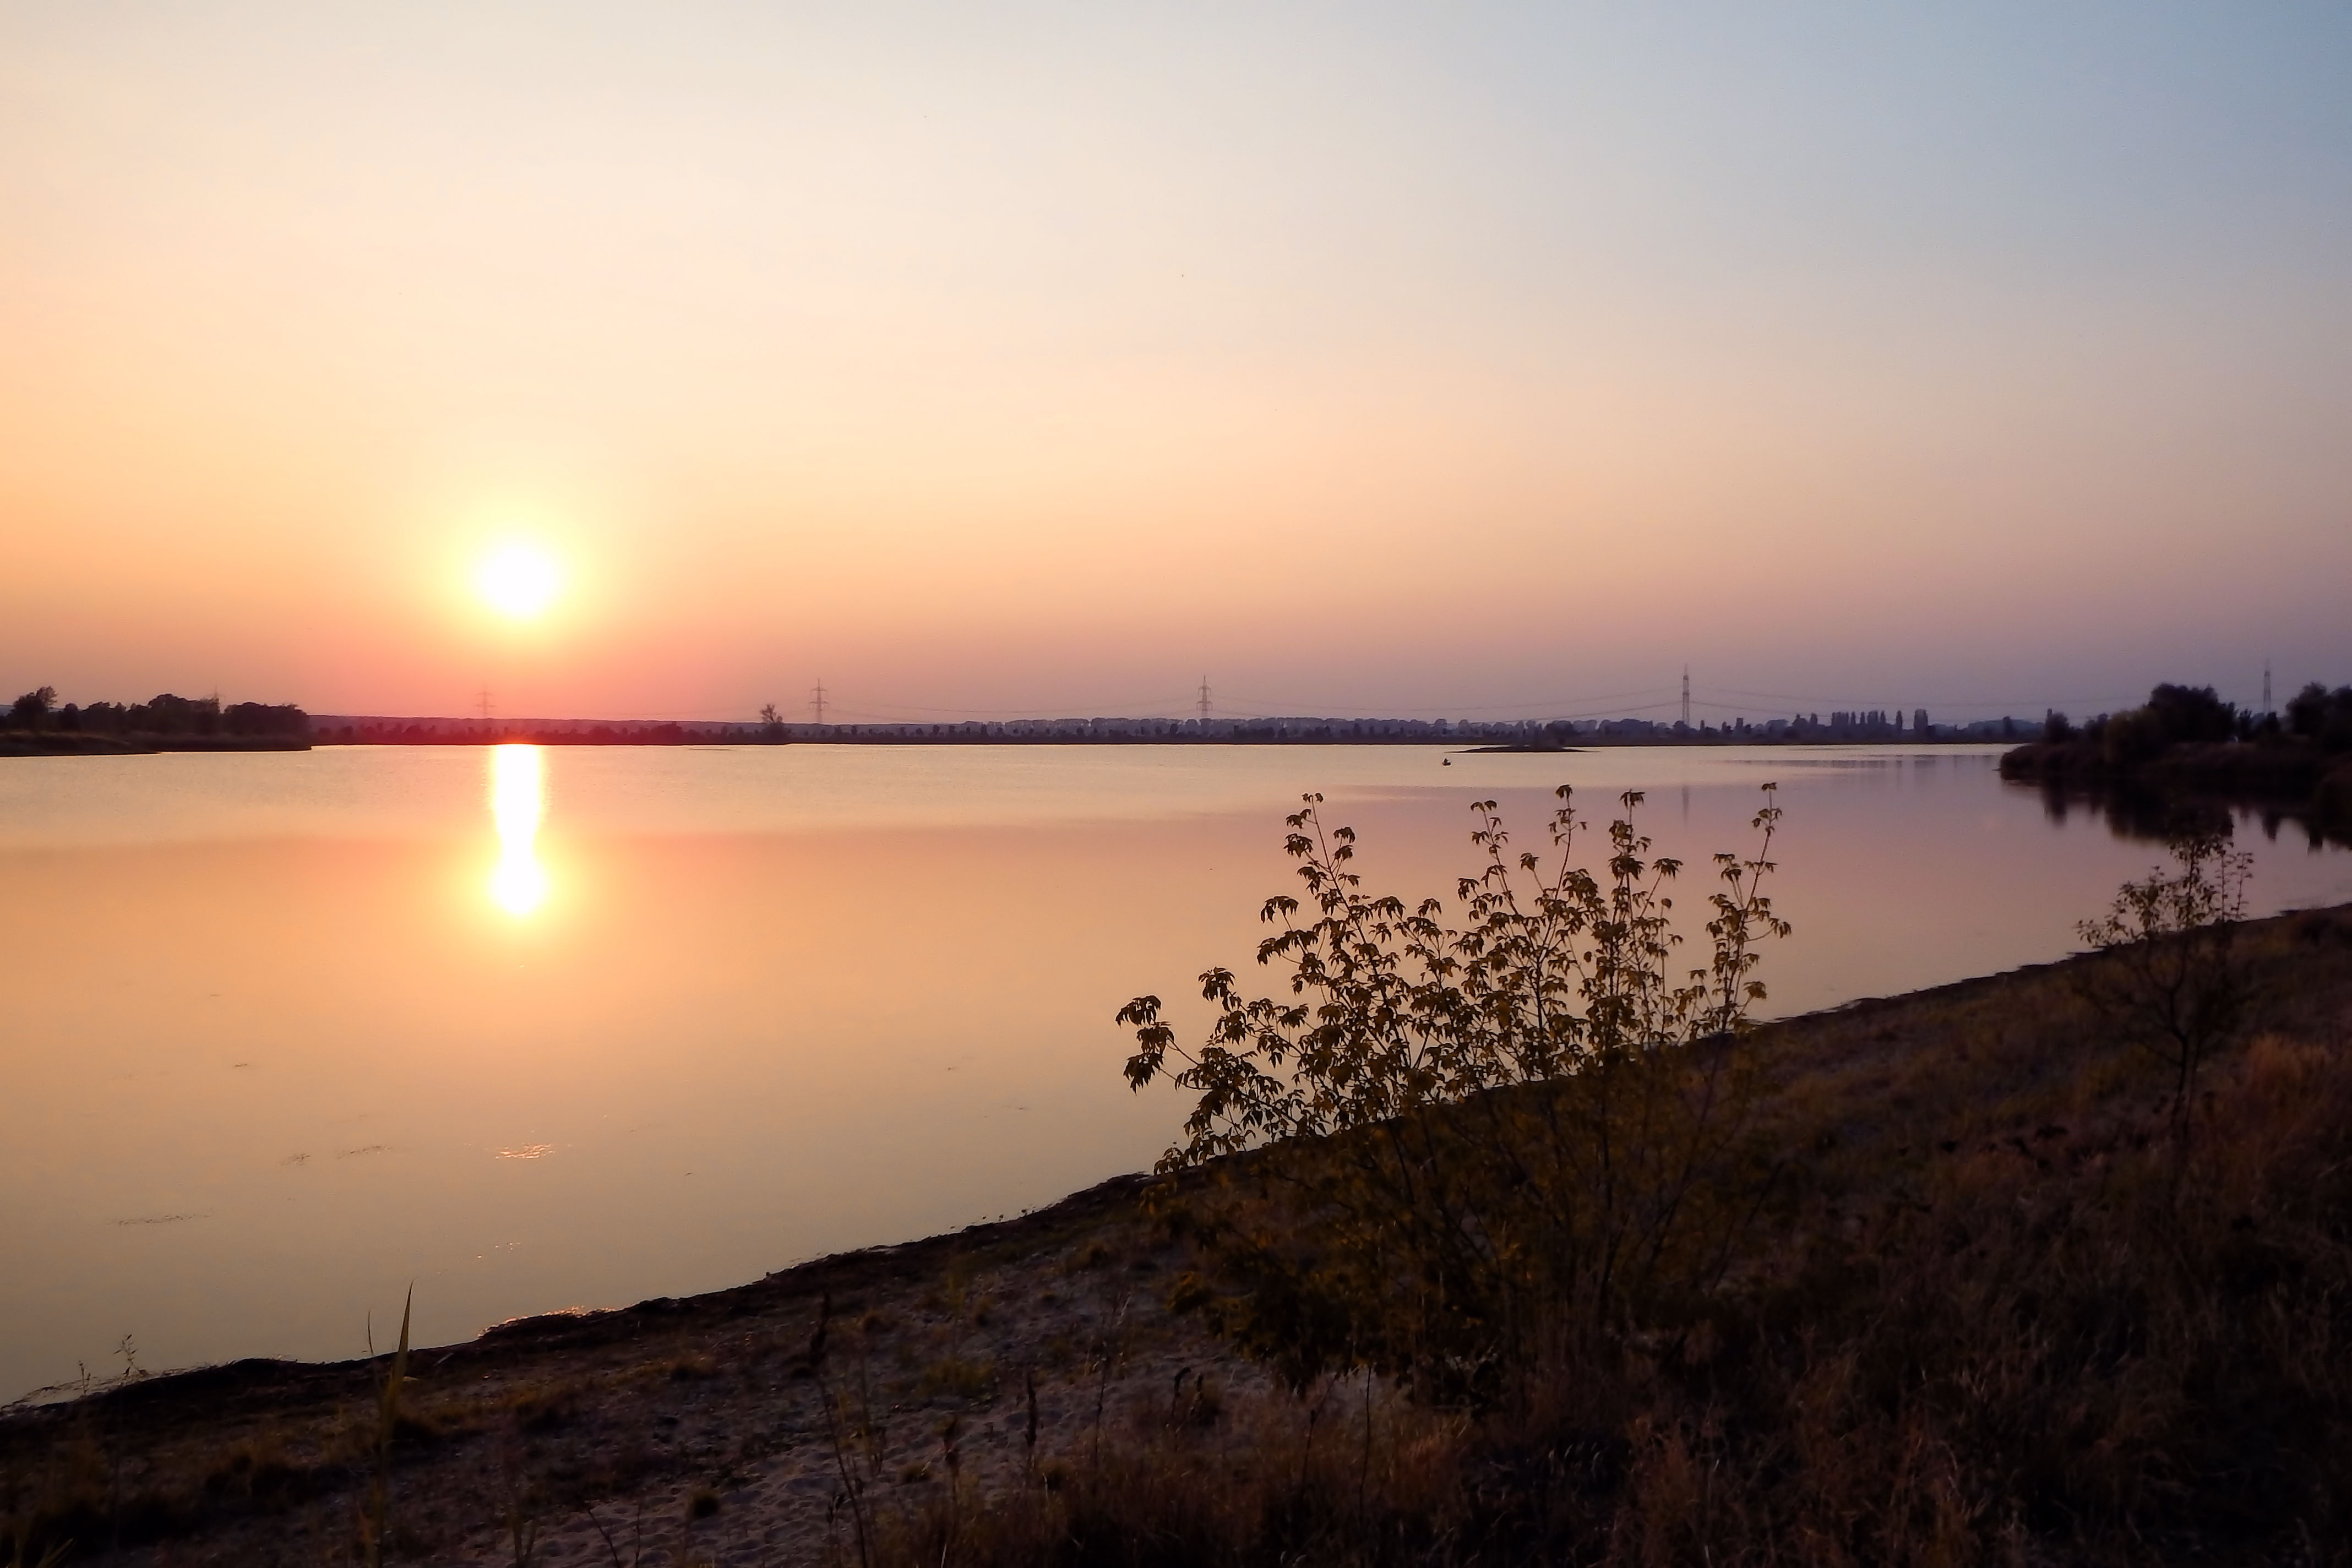
landscape, sea, coast, water, horizon, sun, sunrise, sunset, morning, shore, lake, dawn, river, dusk, evening, reflection, bay, reservoir, loch, waters, afterglow, evening sky, water reflection, atmospheric phenomenon